Vlastimil Vidlička

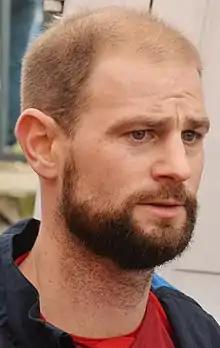
Vlastimil Vidlička in 2017.

Vlastimil Vidlička (born 2 July 1981) is a Czech former professional footballer who played as a defender.